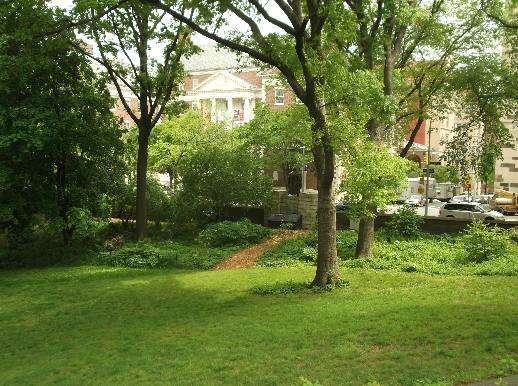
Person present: No